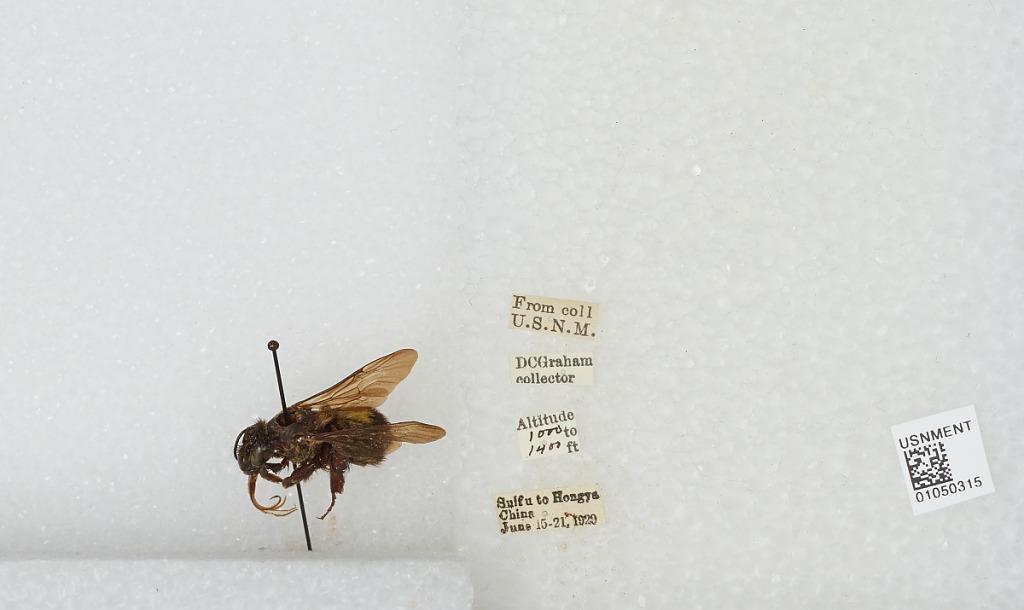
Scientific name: Bombus sp.
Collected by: D. Graham
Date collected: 1929-6-15
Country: China
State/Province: Sichuan
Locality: Yibin to Hongya Xian